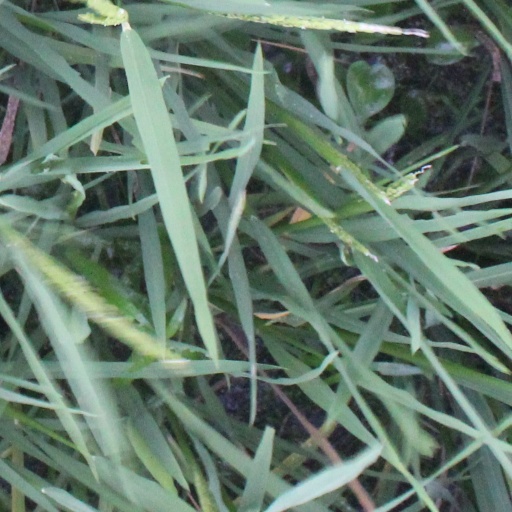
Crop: rice